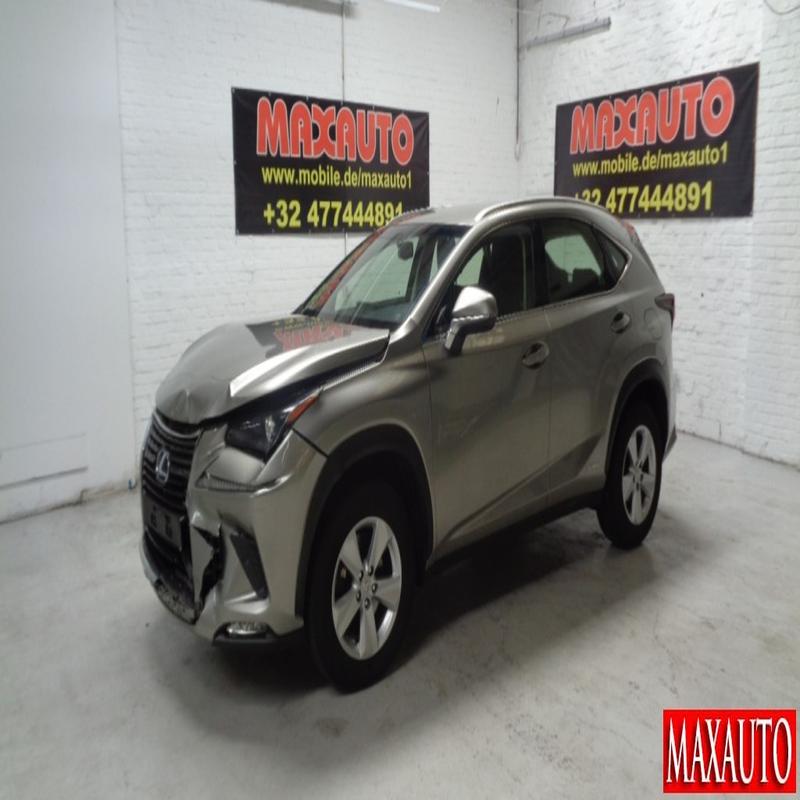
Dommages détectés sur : pare-choc avant, capot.
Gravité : mineur